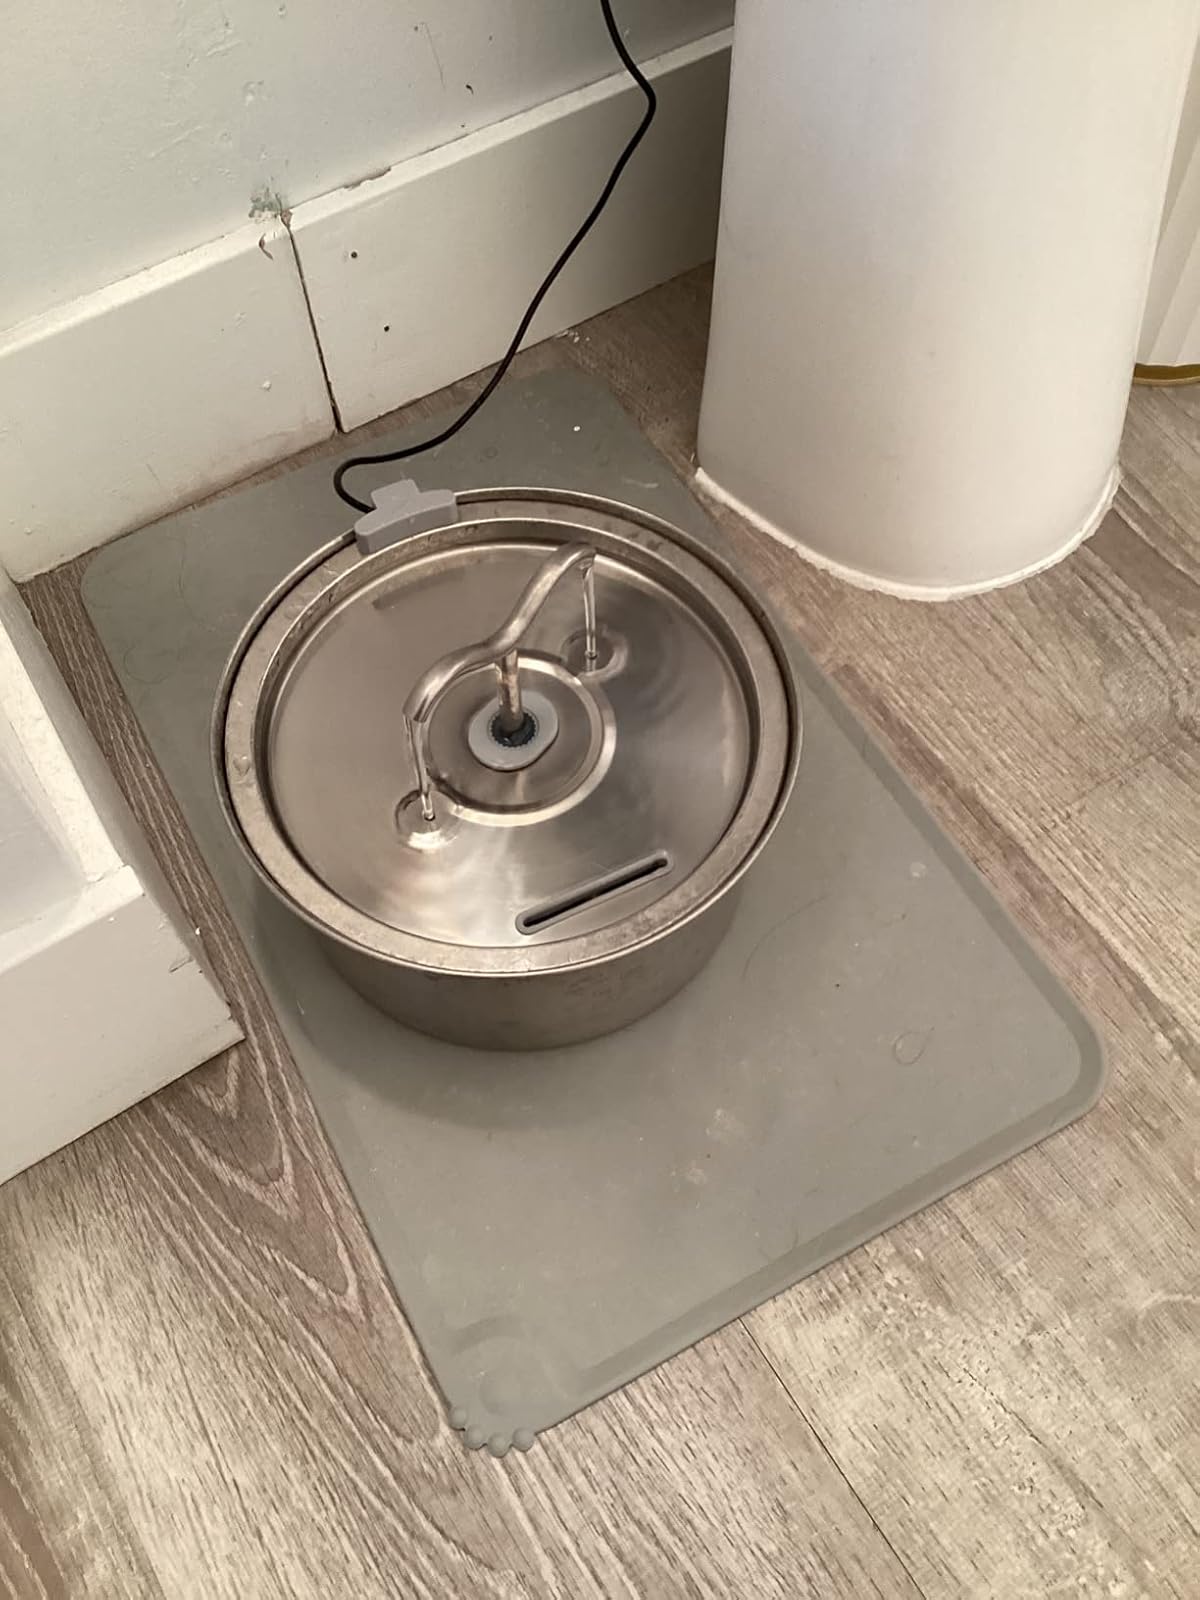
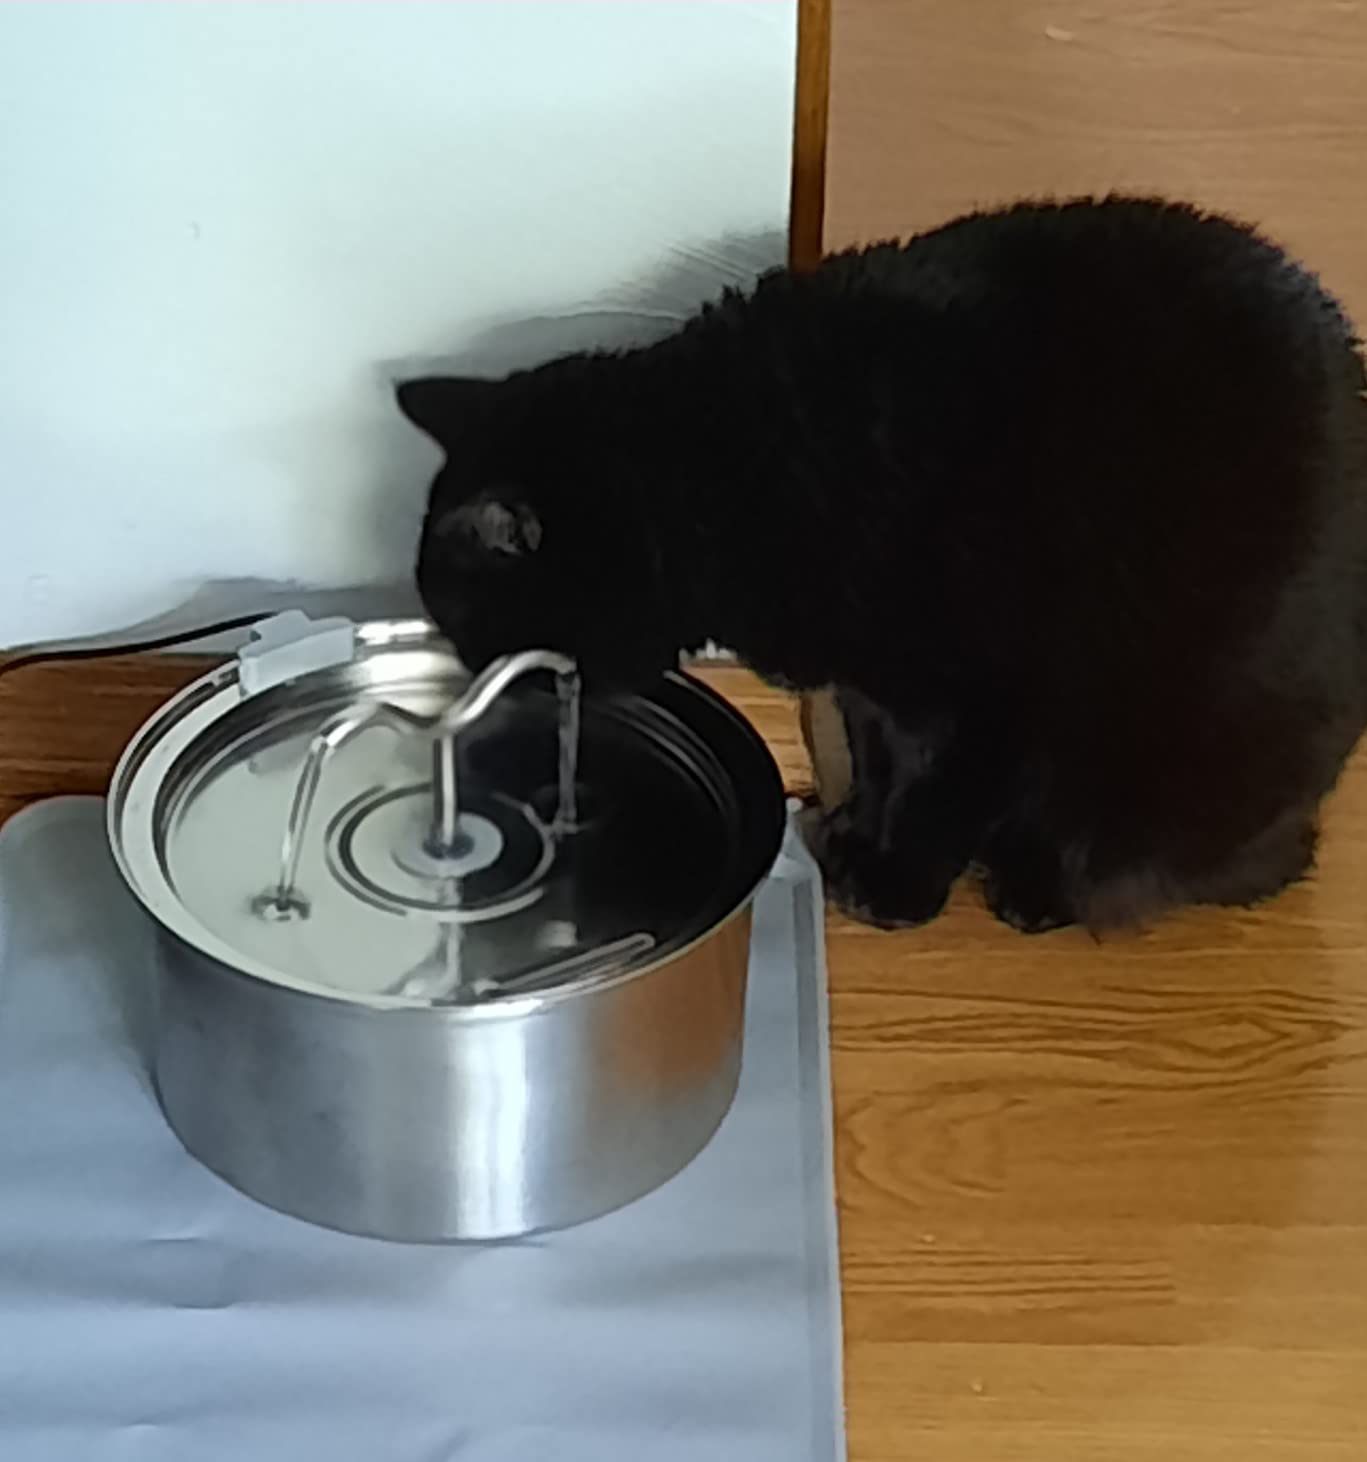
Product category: items_bowl
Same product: yes